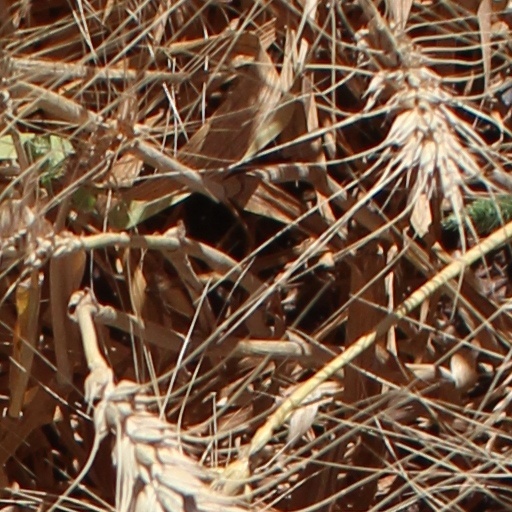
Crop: wheat